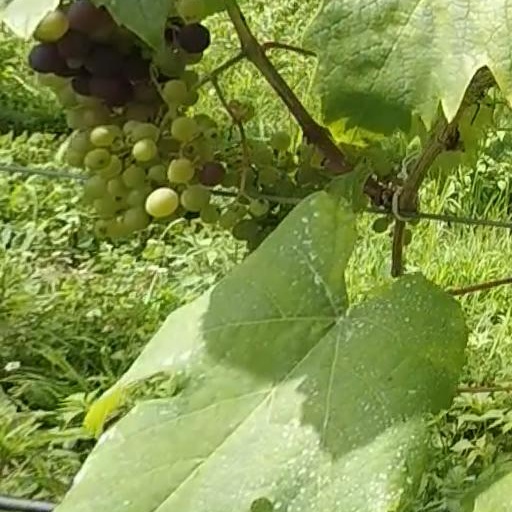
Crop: grape